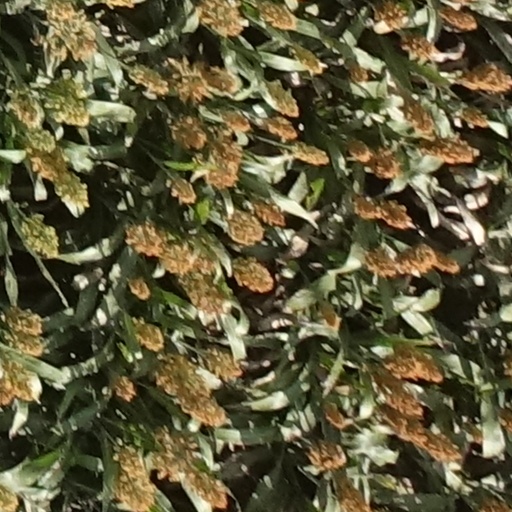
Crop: sorghum